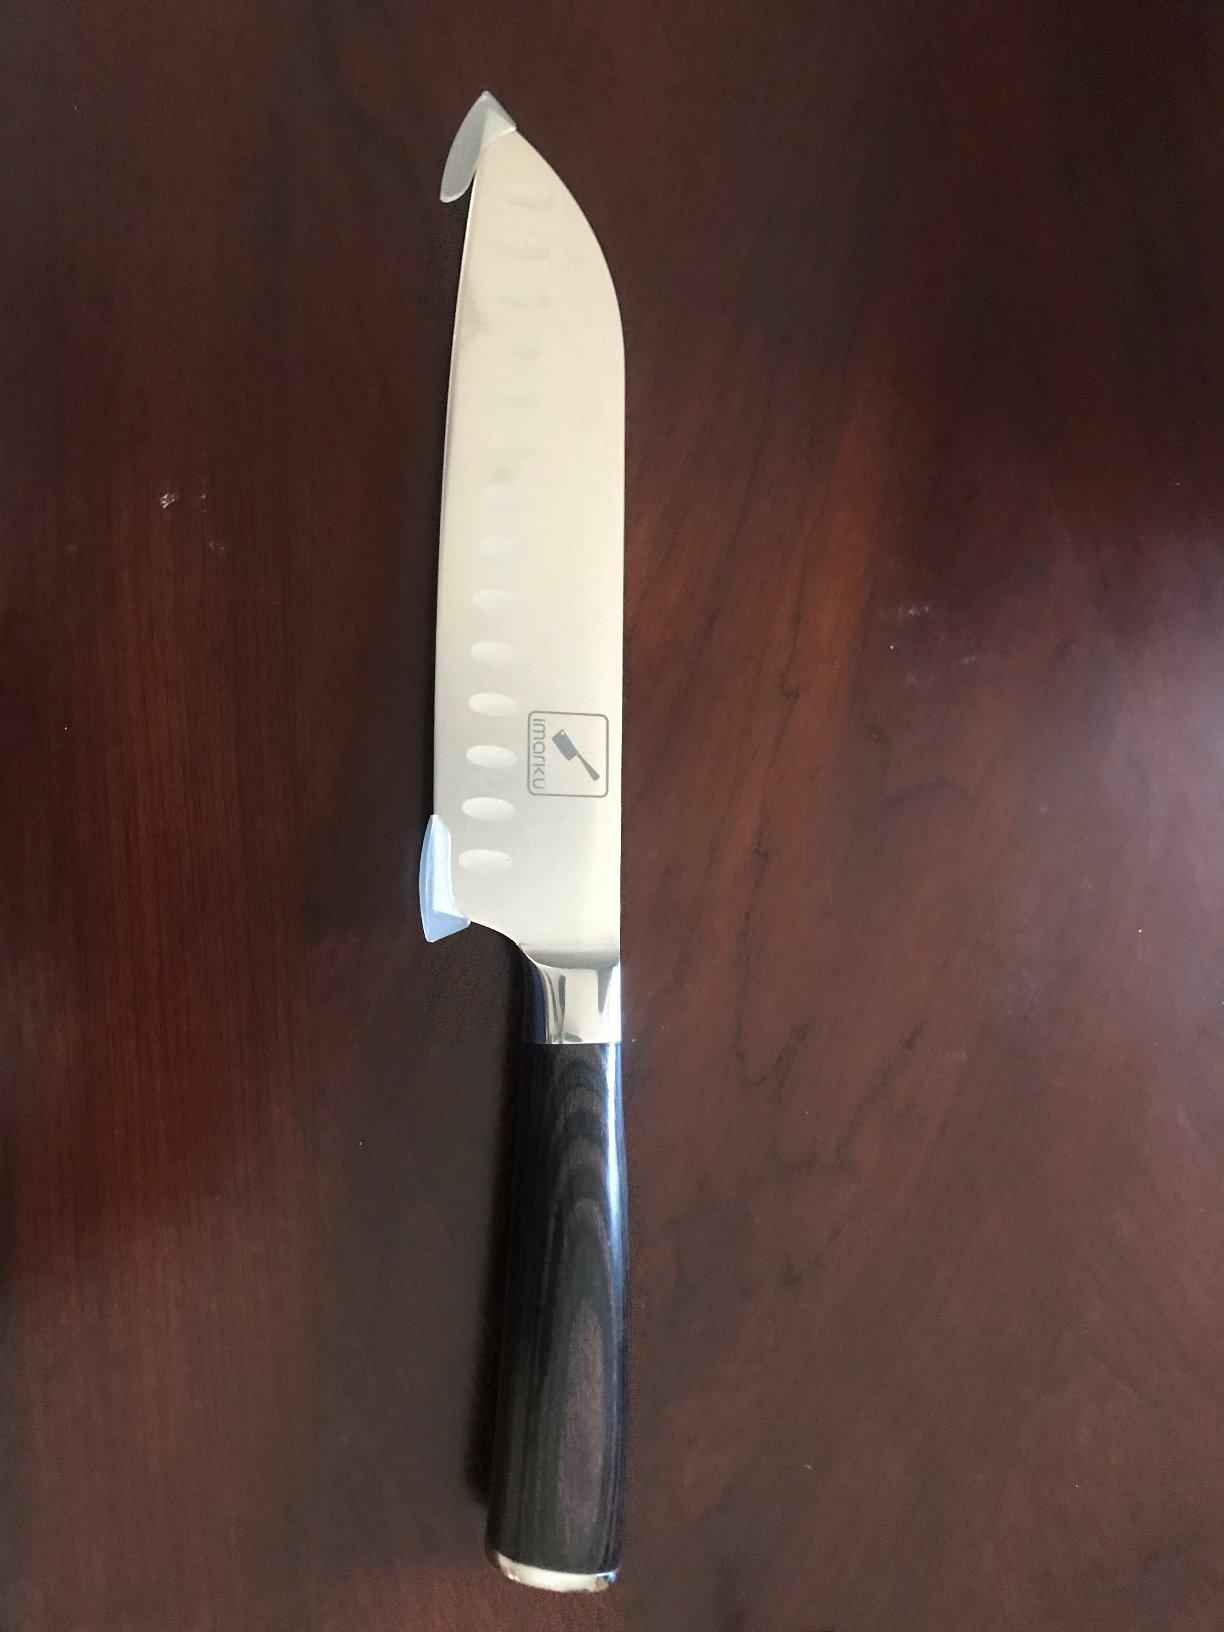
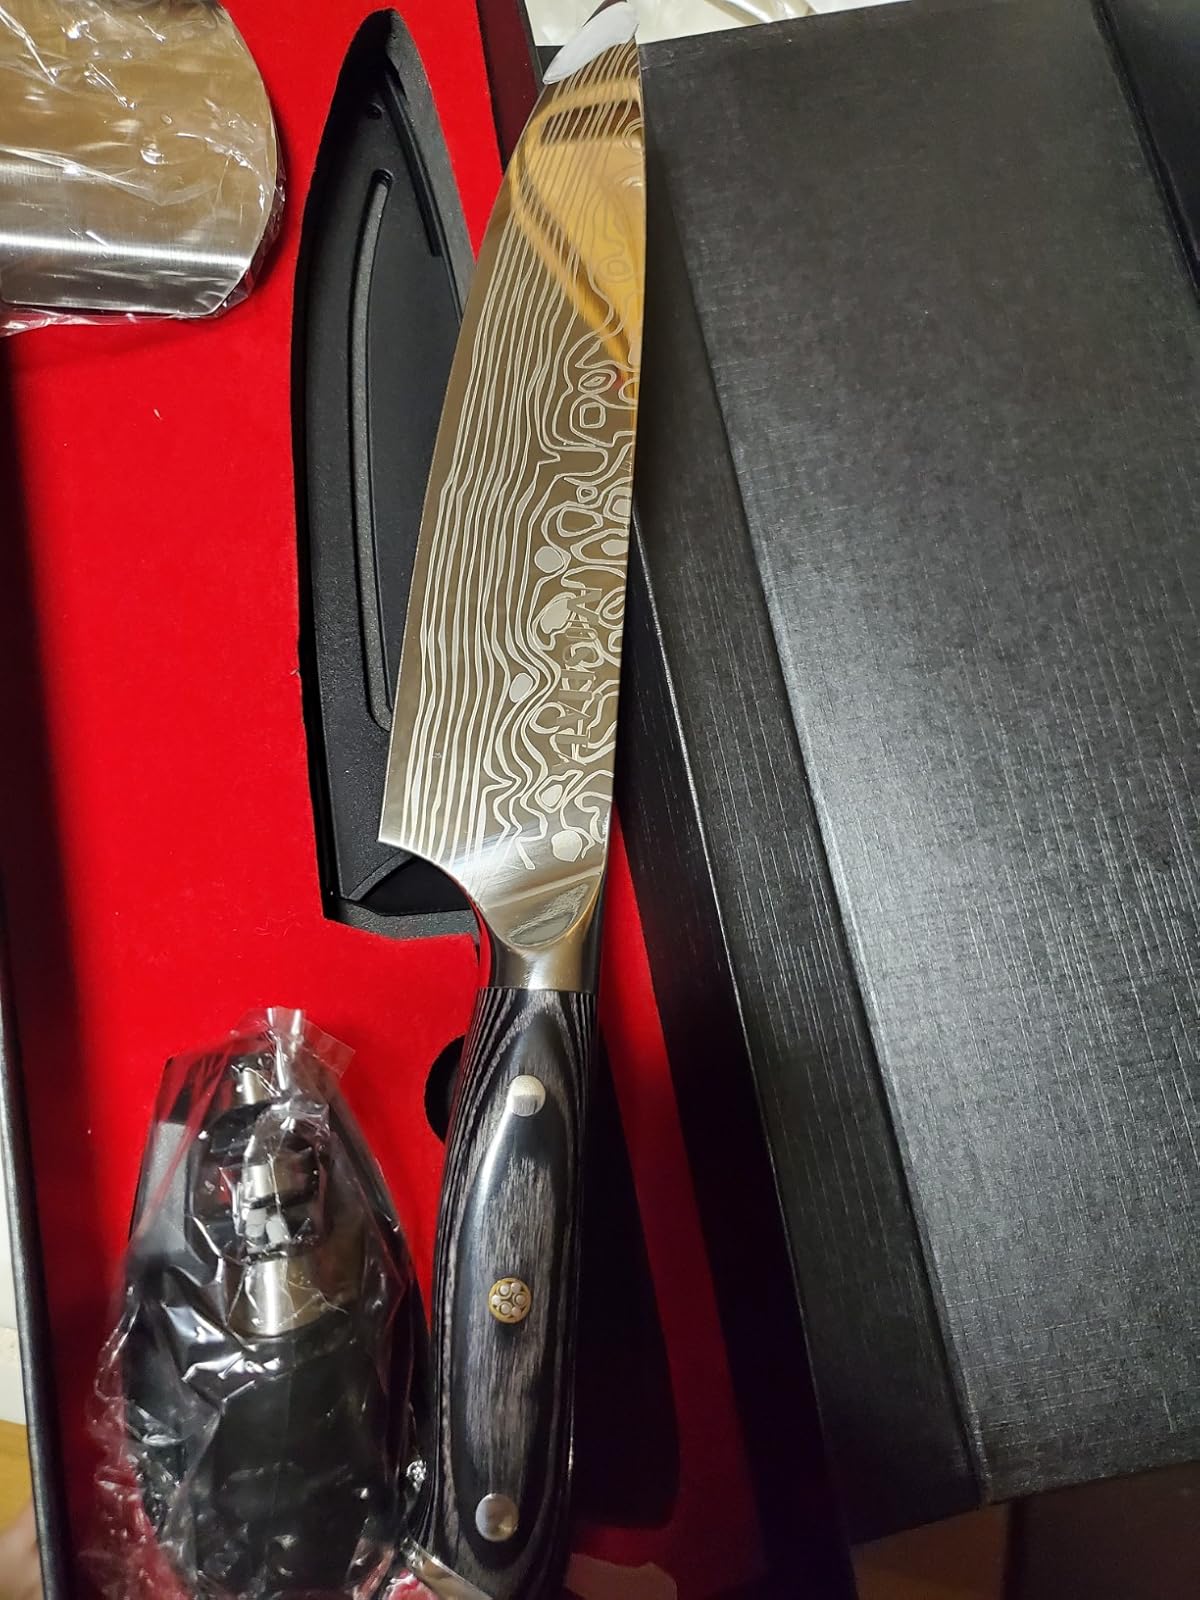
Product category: items_knife
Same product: no